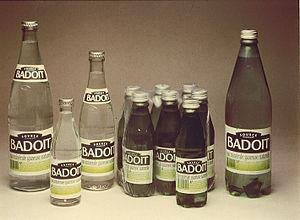
Les bouteilles Badoit sont équipées de bouchons à vis.
Badoit est une marque d'eau minérale naturellement gazeuse appartenant à la société des Eaux Minérales d'Evian filiale de Danone.